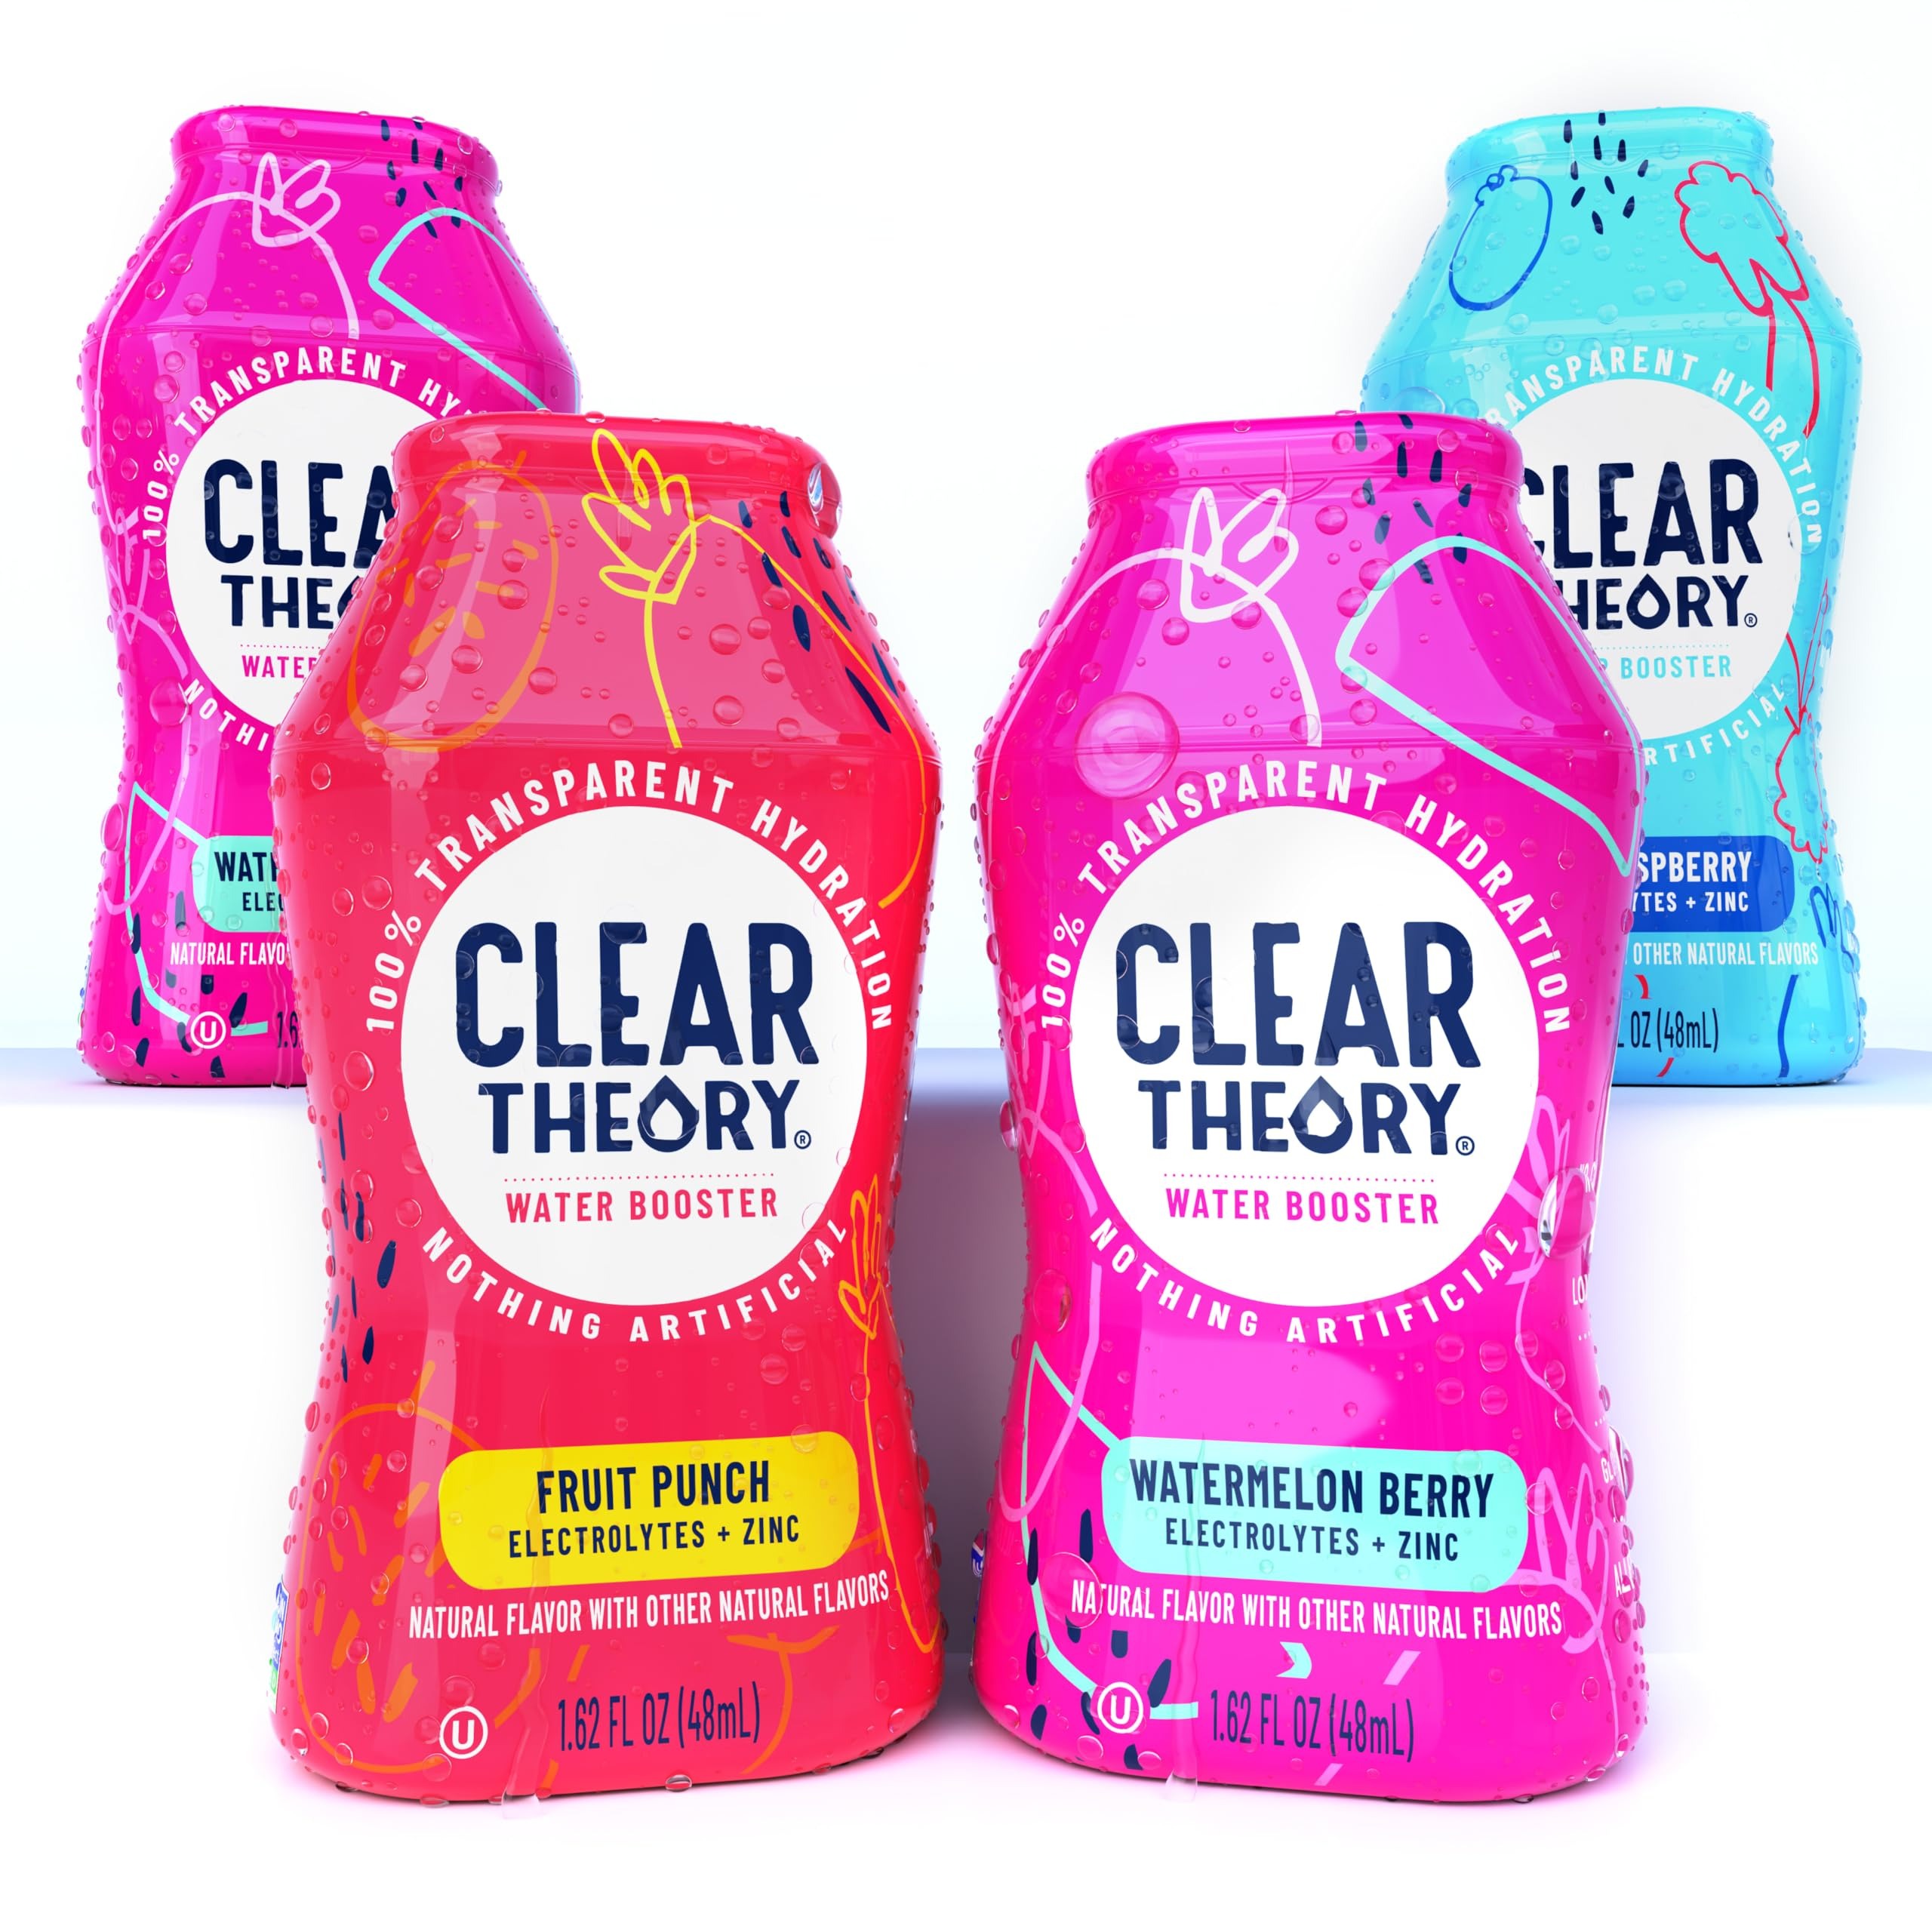
Item Name: Clear Theory Water Flavoring Drops, Electrolytes Drink Mix, Water Enhancer Liquid, Flavored Hydration for Kids, Vegan, Gluten Free, Low Calories, Stevia, Variety Pack, 4 Pack, 1.62 Fl Oz Bottles
Bullet Point 1: Sea-Mineral Electrolyte Water & Beverage Enhancer – Clear Theory provides 100% transparent hydration, fortified with immune enhancing zinc, with no artificial colors or ingredients. Clean and delicious hydration made simple; at home and on-the-go.
Bullet Point 2: Variety Pack – We know. It’s hard to just pick one so we’ve made it easier for you to enjoy all of the refreshing flavors with our 4-pack variety option. Sample one for each day to satisfy your taste buds and get your body going. Packed with flavor without any meaningful calories.
Bullet Point 3: Perfect for at Home and Travel, Alike — Comes in a convenient squeeze bottle for easy hydration on-the-go. Simply squeeze, to your taste, 8 fl oz of water for an instant refreshing electrolyte beverage.
Bullet Point 4: Boost Kids Hydration– Clear Theory is great for getting finicky kids to hydrate! Add to kids’ water to keep them hydrated. For a boost with bubbles, add Clear Theory to your seltzer, club soda, or sparkling water.
Bullet Point 5: Fast-Acting Formula – Our multi-patented liquid dispersion technology allows for instant self-mixing, without stirring and shaking, and rapid utilization.
Bullet Point 6: Free From ALL Major Allergens – Clear Theory is vegan, gluten-free, non-GMO, low-calorie, and Kosher, making it a great choice for all lifestyles.
Product Description: Our premium water enhancer is infused with zinc and electrolytes, which are excellent for boosting your immune system. It’s made with only 100% natural ingredients, so you won’t find any harsh artificial ingredients or artificial colors. And, while we add a touch of sugar to enhance the absorption of electrolytes into your system, our boosters are VERY low in sugar. Clear Theory was developed with our patented liquid disbursement technology that allows the product to easily and evenly disperse into your water. For a boost with bubbles, add Clear Theory to your seltzer, club soda, or sparkling water.
Value: 6.4
Unit: Fl Oz

Price: 19.99